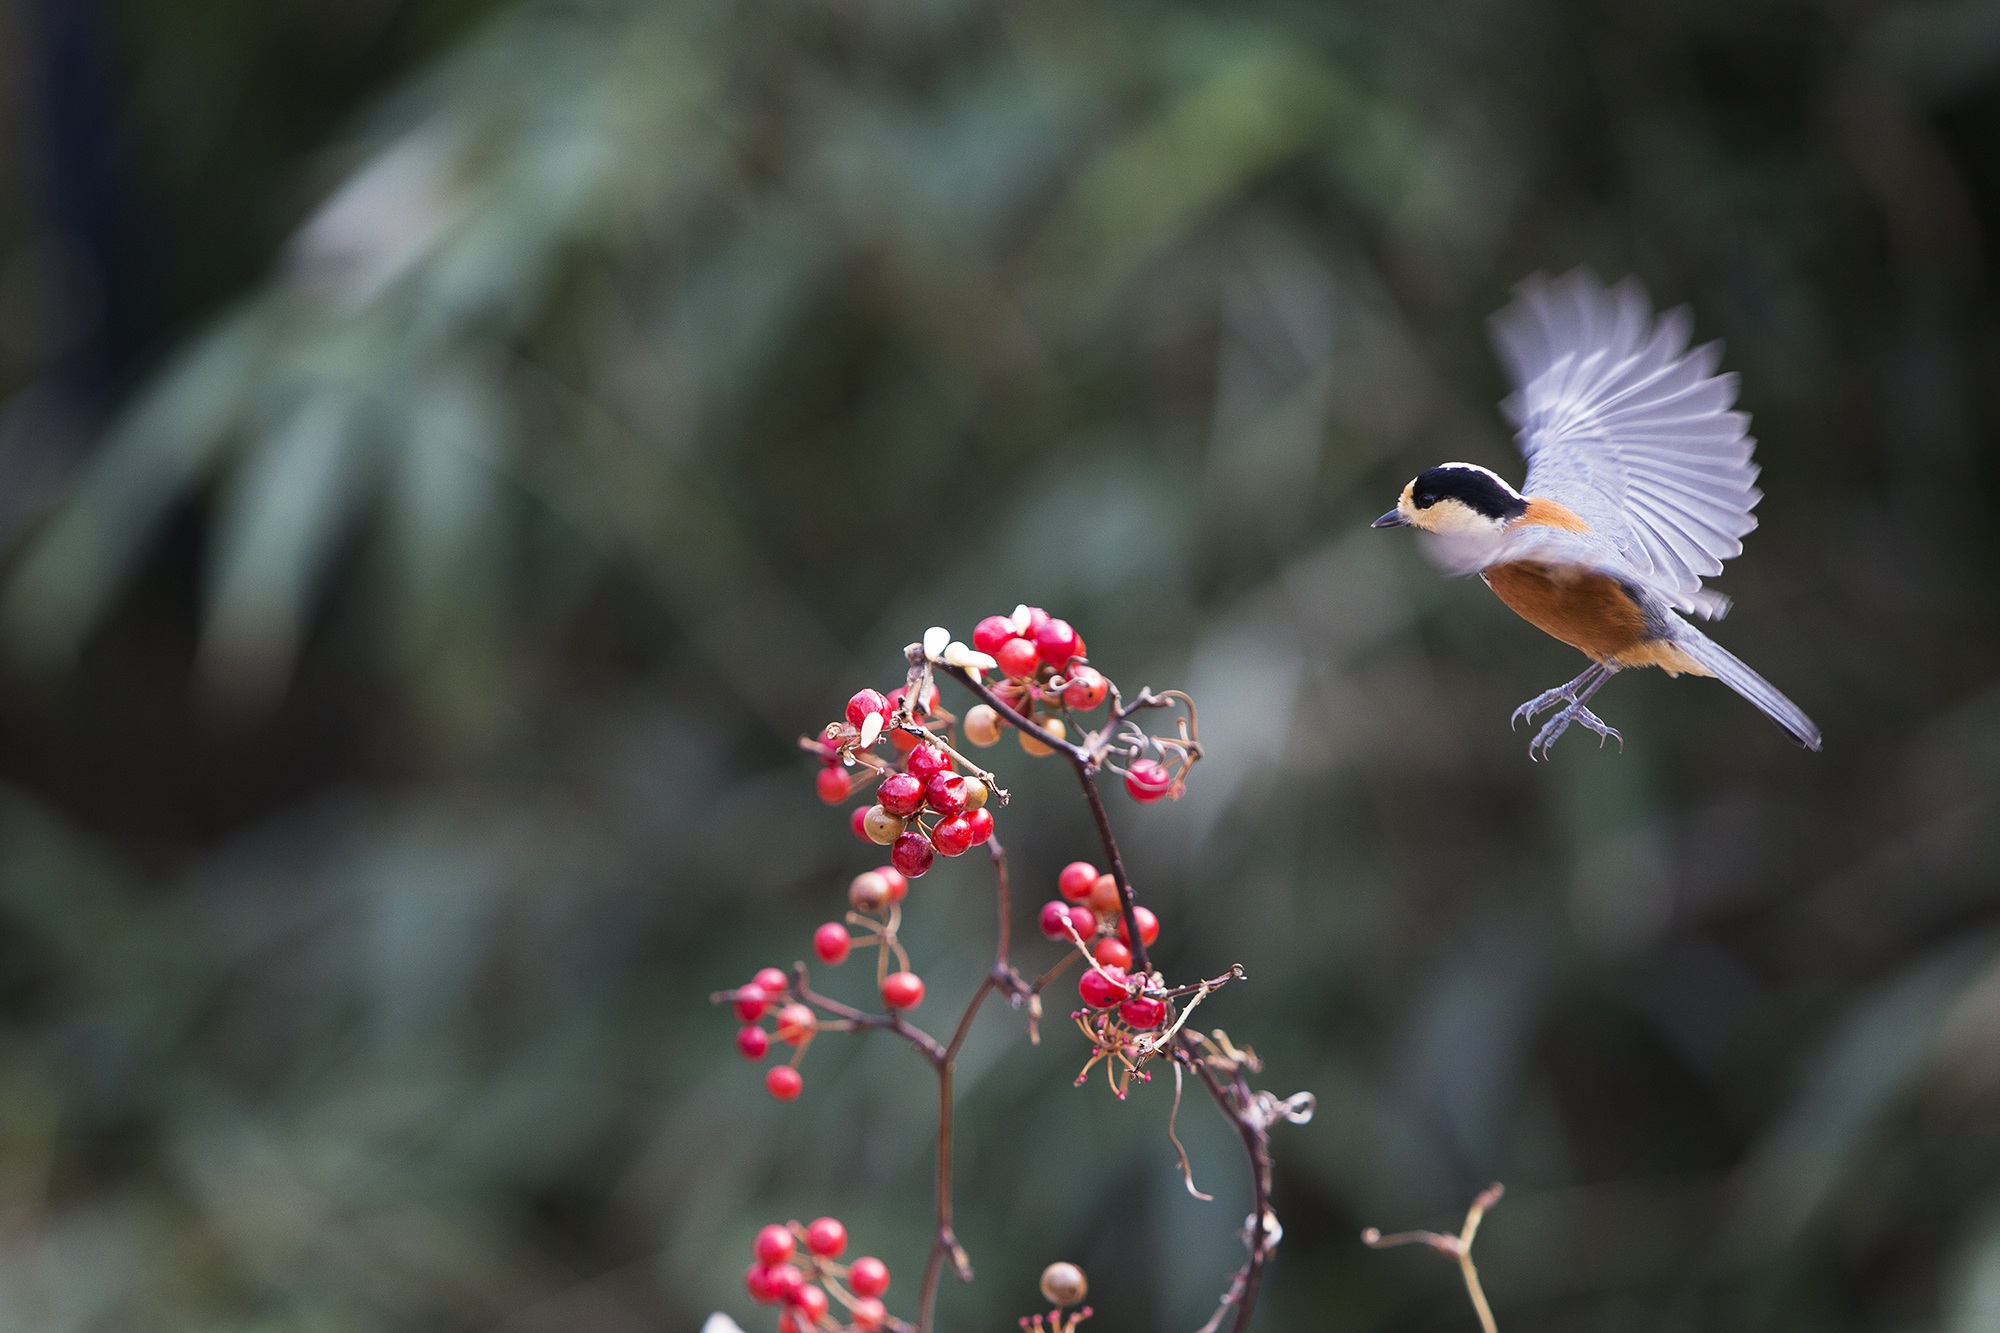
nature, branch, bird, plant, fruit, leaf, flower, animal, wildlife, botany, flora, fauna, new, sparrow, macro photography, perching bird, varied tit